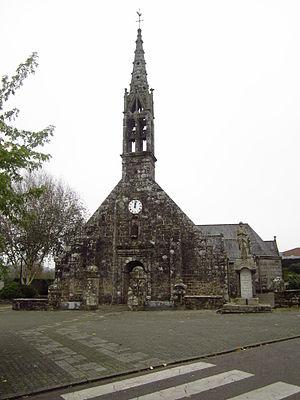
Église Saint-Guénolé à Landrévarzec, Finistère
Landrévarzec [lɑ̃dʁevaʁzɛk] est une commune du département du Finistère, dans la région Bretagne, en France.
La liste des églises du Finistère recense de la manière la plus complète possible les églises, cathédrales et basiliques situées dans le département français du Finistère.